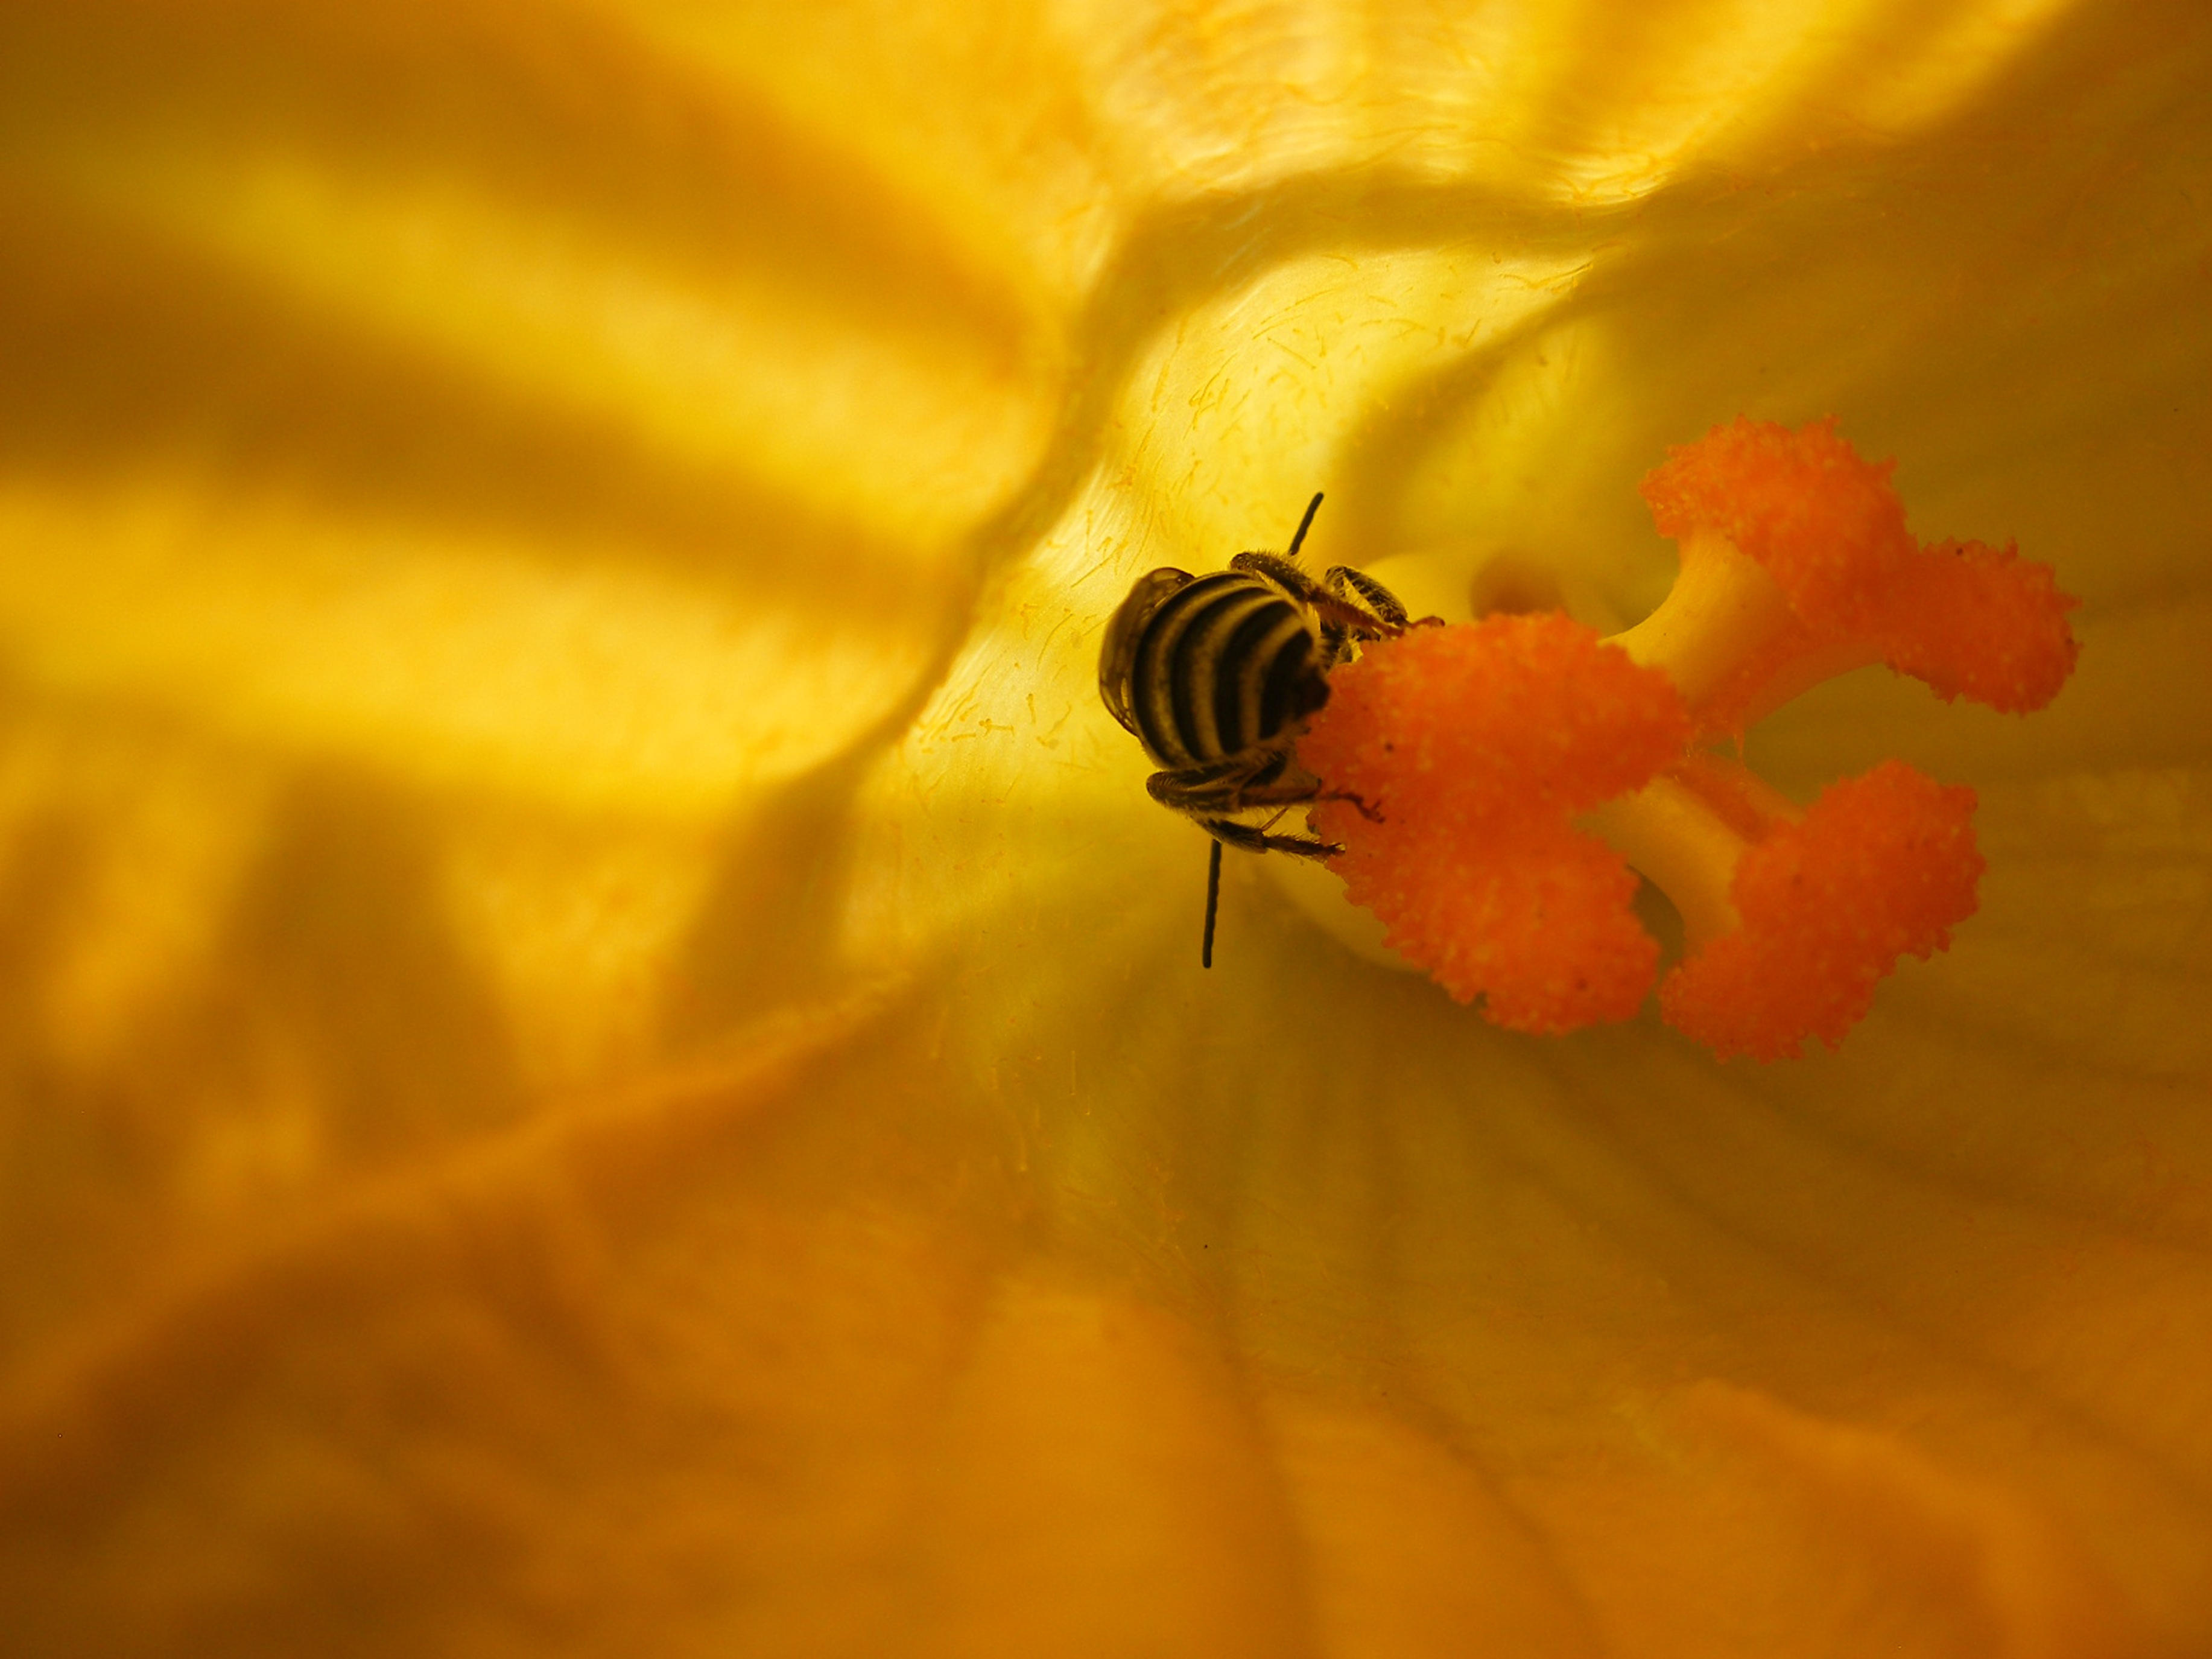
nature, photography, flower, petal, pollen, insect, yellow, fauna, invertebrate, close up, bee, yellow flowers, nectar, macro photography, honey bee, membrane winged insect